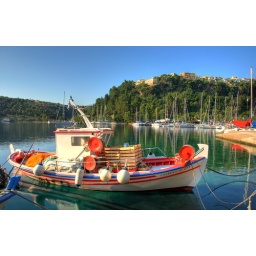
Fishing boats at Spilia Bay on Meganissi, with Spartochori village perched on the hill in the background.